Vulva activism

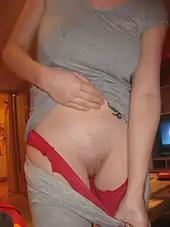
Women post photographs of their vulvas "to publicly catalog normal genital diversity" and "counter unrealistic standards"

The London-based feminist group UK Feminista organized a protest march through Harley Street, an area synonymous with its private medical providers, in December 2011. More than 320 women paraded the street, with slogans like: "Keep your mits off our bits!", "There's nothing finer than my vagina!", and "Harley Street puts my chuff in a huff"